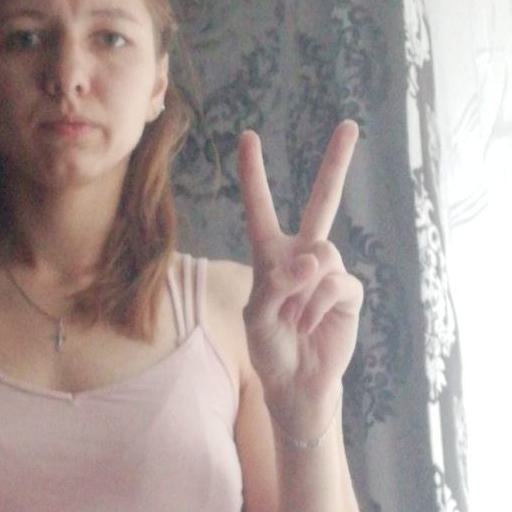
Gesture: peace